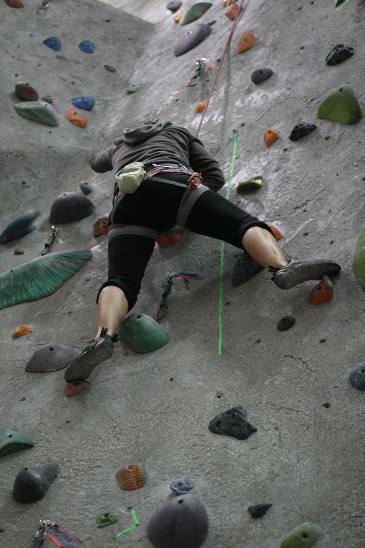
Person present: Yes